Nicolaes Jonghelinck

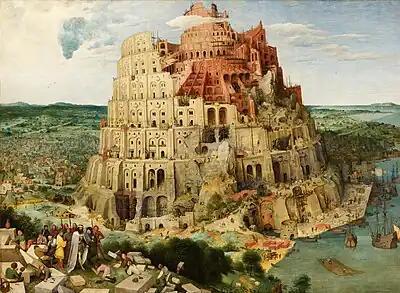
Tower of Babel

Bruegel's "Tower of Babel" is one of several paintings in the possession of Jonghelinck that came into the collection of the City of Antwerp and later found their way into the Austrian Imperial collection of Vienna through Archduke Leopold Wilhelm of Austria. A smaller version by Breugel's hand is in Rotterdam, dated to the same period, which indicates the popularity of the subject in Jonghelinck's day.